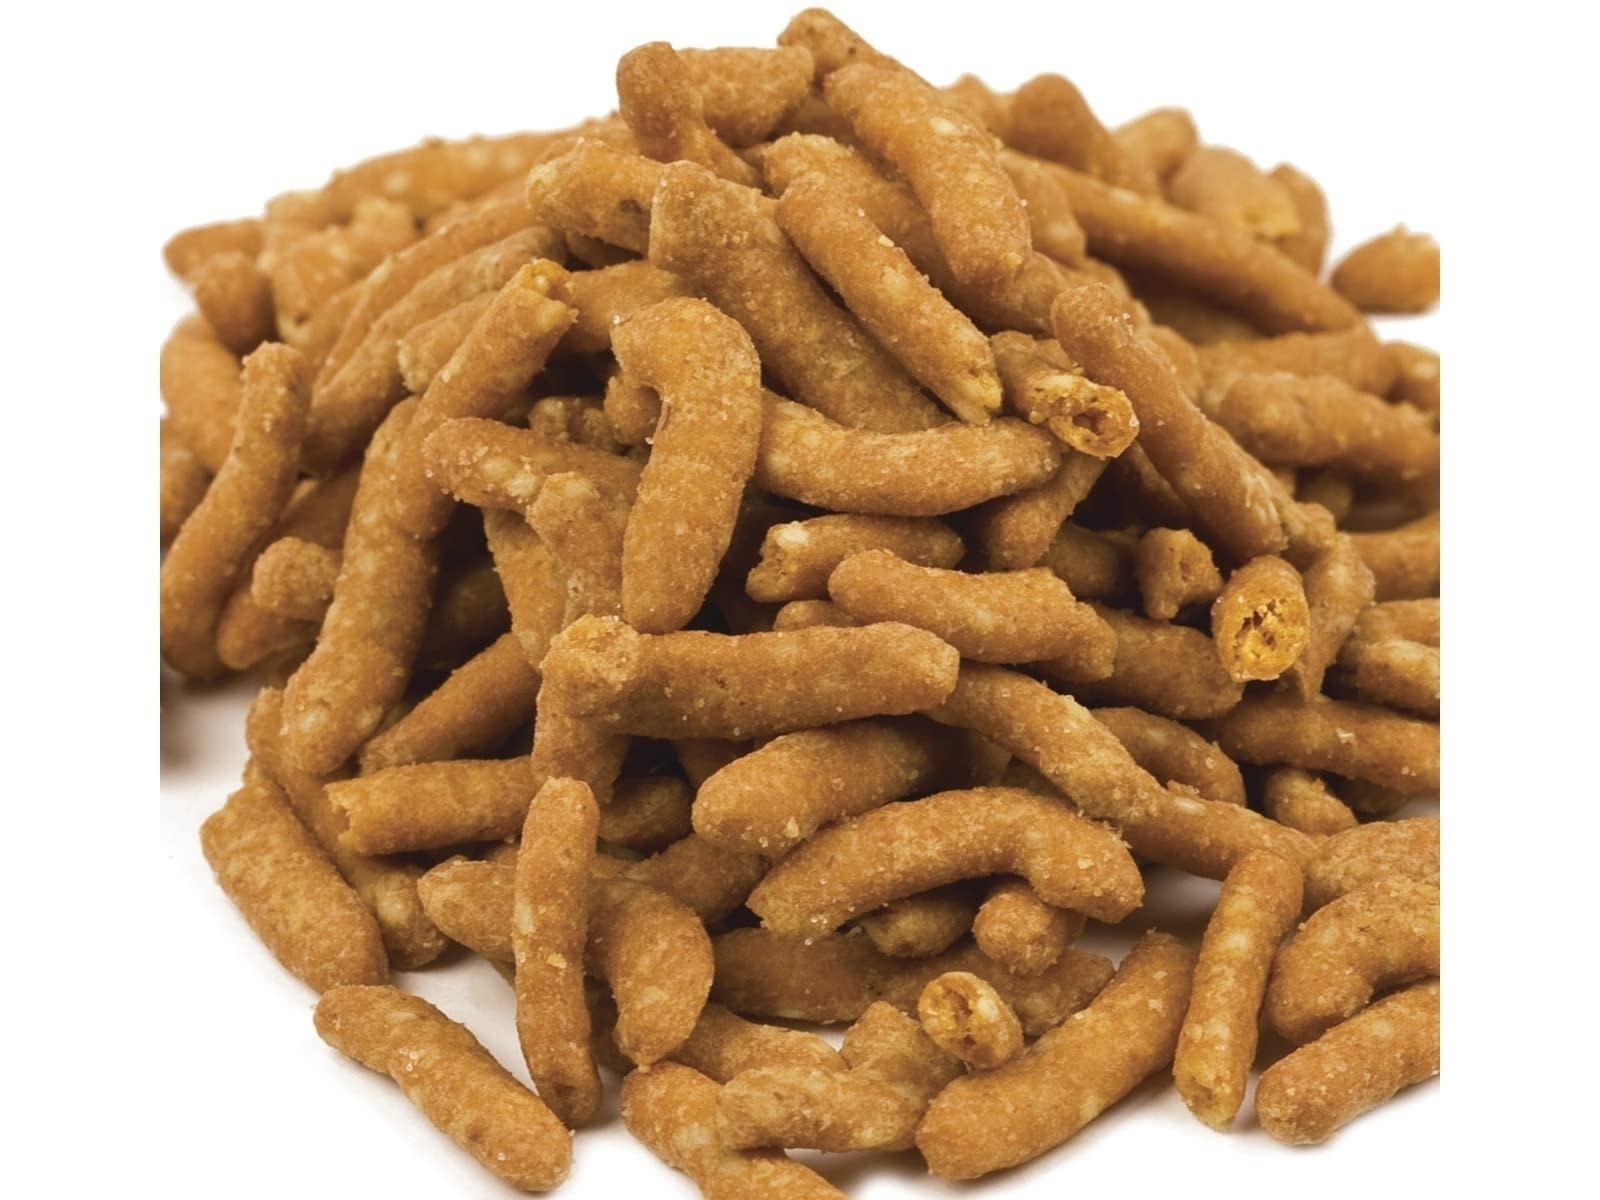
Item Name: SweetGourmet Cheddar Sesame Sticks | Cheese Salty Snack | 1 Pound
Bullet Point 1: Fresh and crunchy with that complementary flavor of cheddar cheese. A great treat for any party.
Bullet Point 2: Healthy choice for snacking and dipping.
Bullet Point 3: No preservatives, no artificial flavors.
Bullet Point 4: Net Wt.: 1Lb. Packed in Zip-Lock Stand-Up-Pouches
Bullet Point 5: Country of Origin: United States.
Product Description: These Sesame Sticks have a delicious cheddar cheese flavor and a crunchy texture, making them a delightful snack at any time of day. Try these cheddar sticks with your favorite snack mix or even with a bowl of soup for a fun and exciting twist on your favorite dishes.
Value: 16.0
Unit: Ounce

Price: 13.99